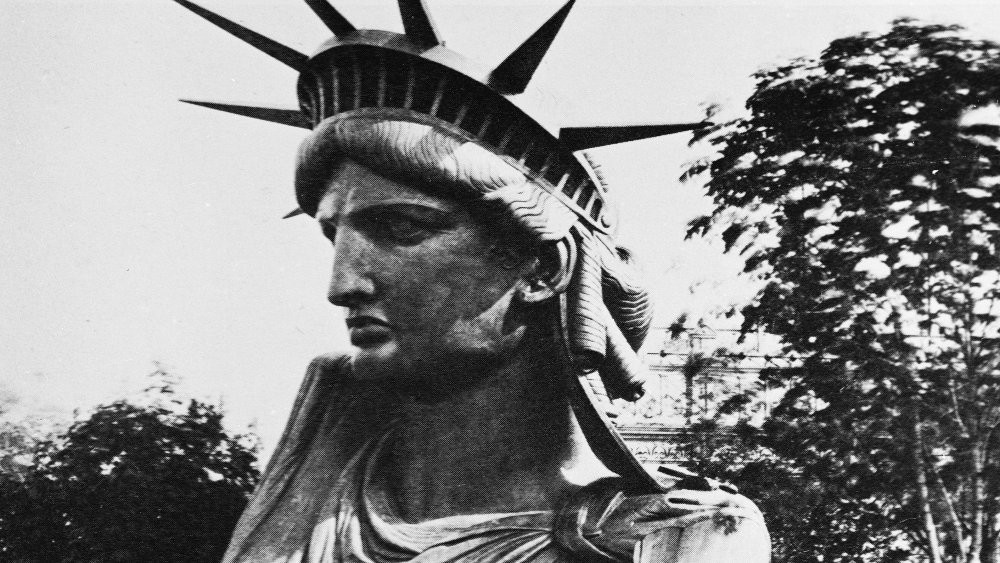
Landmark: Statue of Liberty